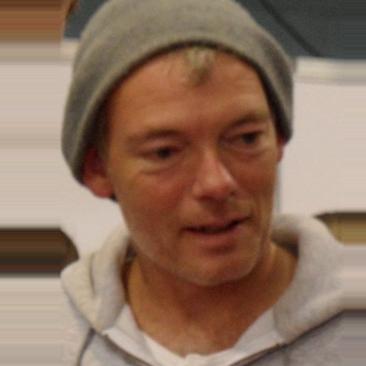
Age: 46